Tanjong Karang, Selangor

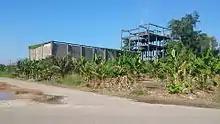
The historic palm sugar processing plant

Tanjong Karang has been known to the public after "Nur Kasih" a TV3 popular serial drama in 2009, made its filming here for kampung scenes.